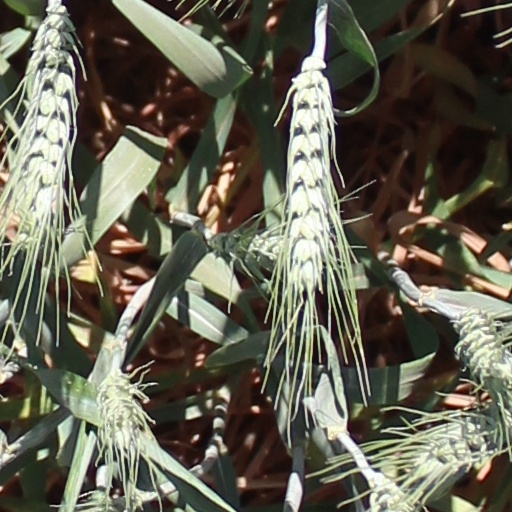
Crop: wheat